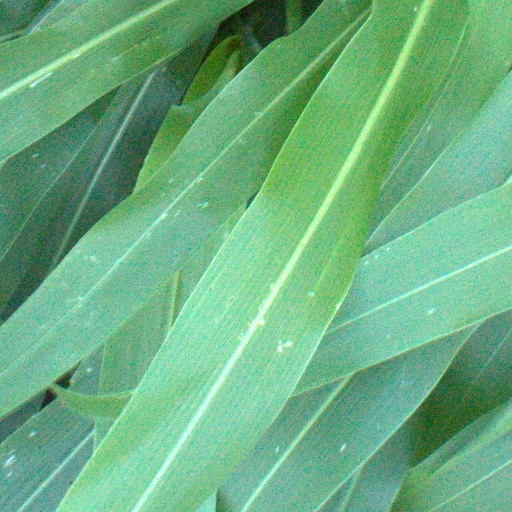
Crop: sorghum